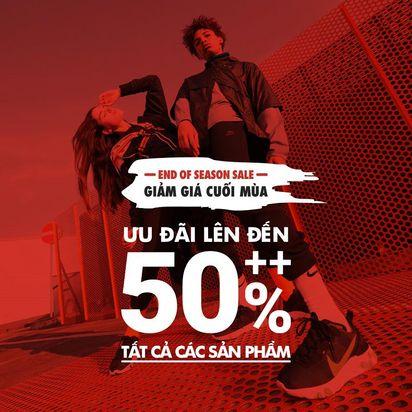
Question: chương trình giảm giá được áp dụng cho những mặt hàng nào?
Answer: chương trình khuyến mãi được áp dụng cho tất cả các sản phẩm